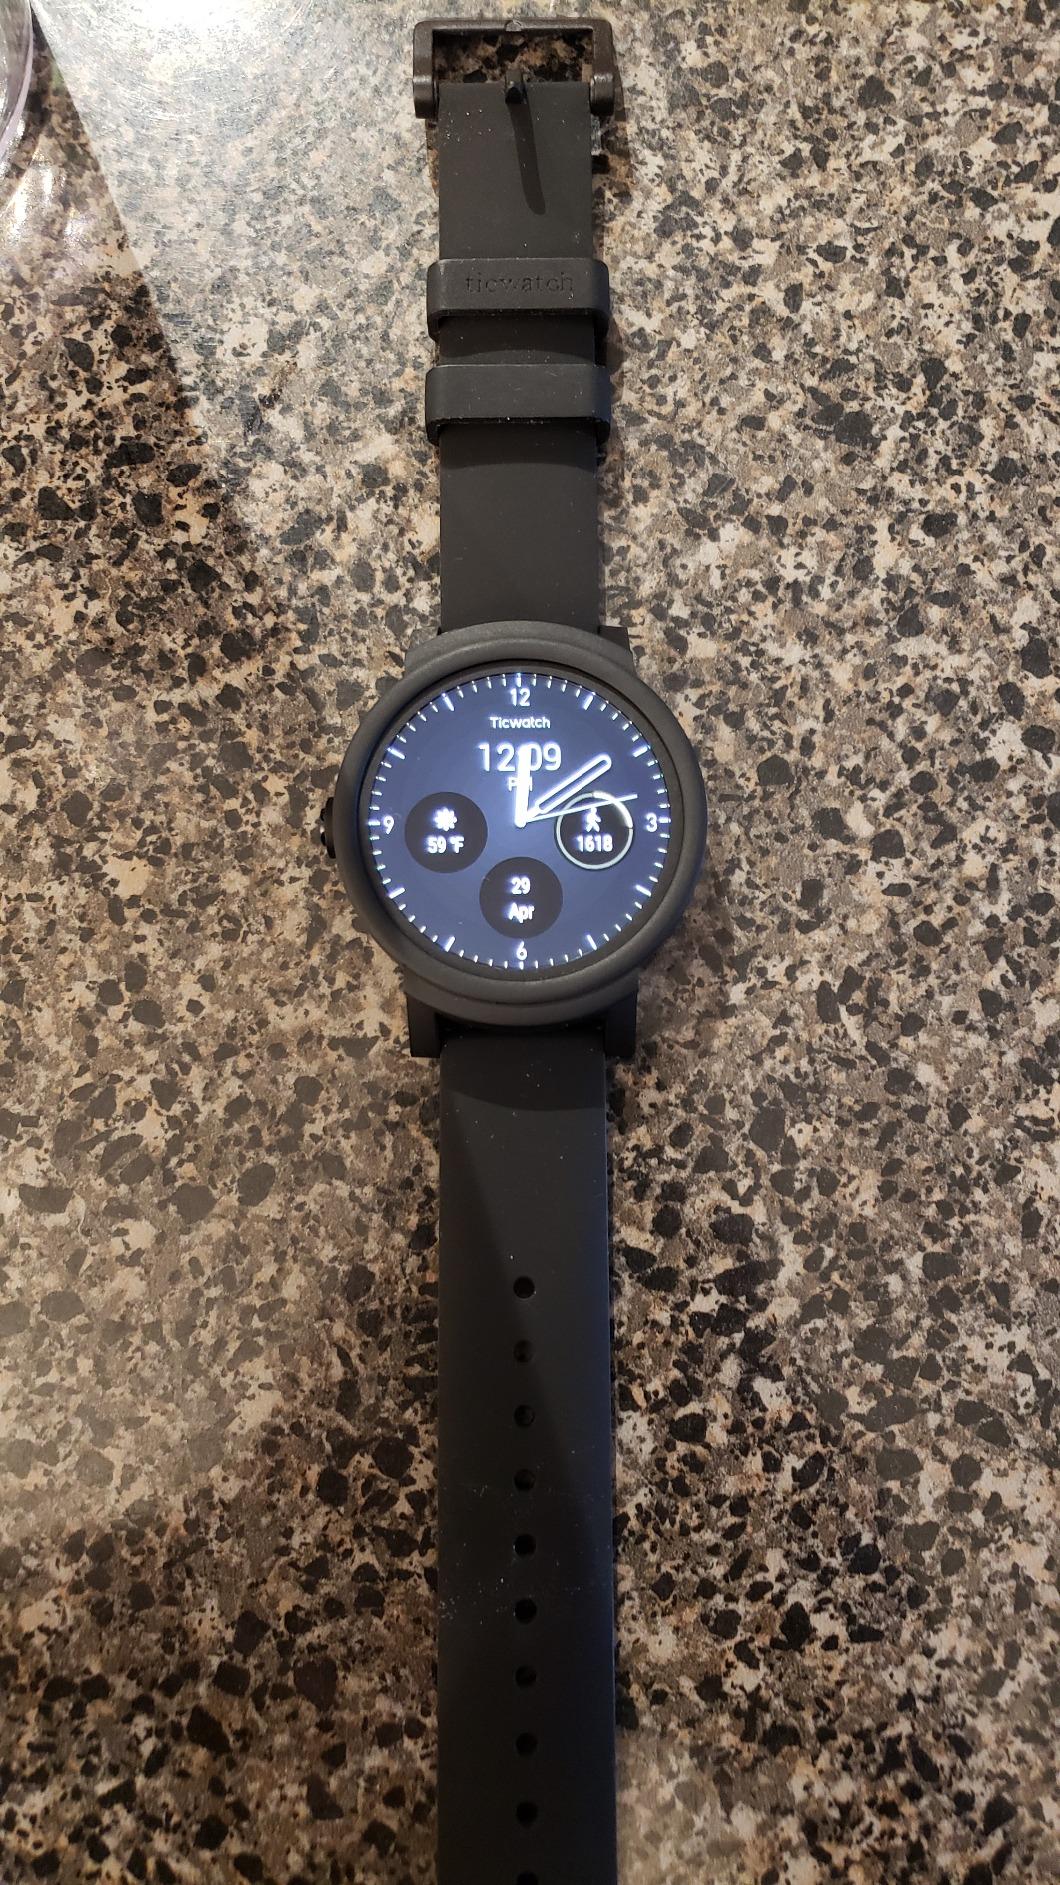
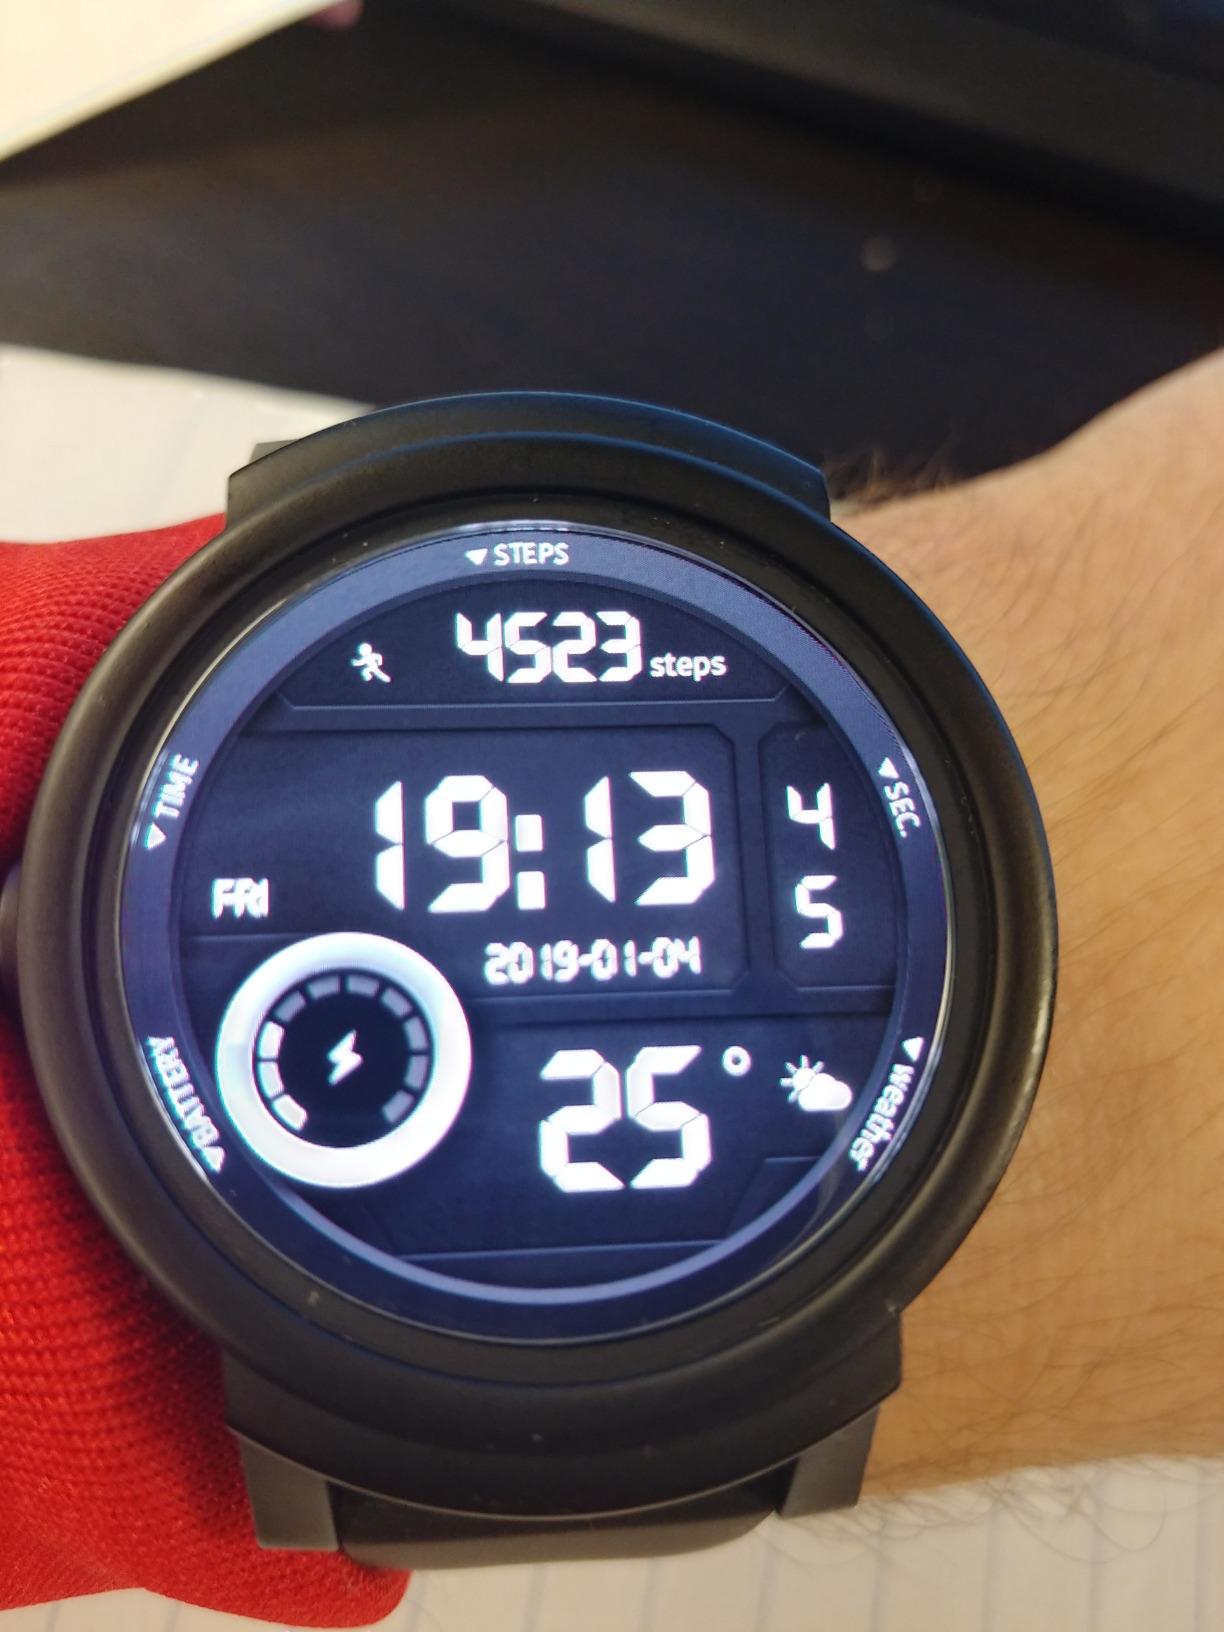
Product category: smartwatch
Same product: yes